Bob Bratina

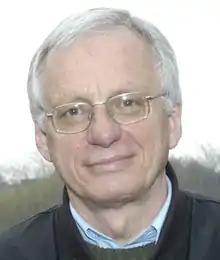
Bratina in 2010

In late summer of 2010, Bratina announced that he would not seek re-election in Ward Two, opting instead to run for mayor against incumbent Fred Eisenberger and former mayor Larry Di Ianni, citing his reasoning as what he believed to be Eisenberger's poor handling of the site-selection process for a proposed stadium to be built in preparation for the 2015 Toronto Pan Am Games. Bratina lead in opinion polls for much of the campaign and, on election night, won 37.32% of the vote and carried 12 of the city's 15 wards to become the city's 57th mayor.